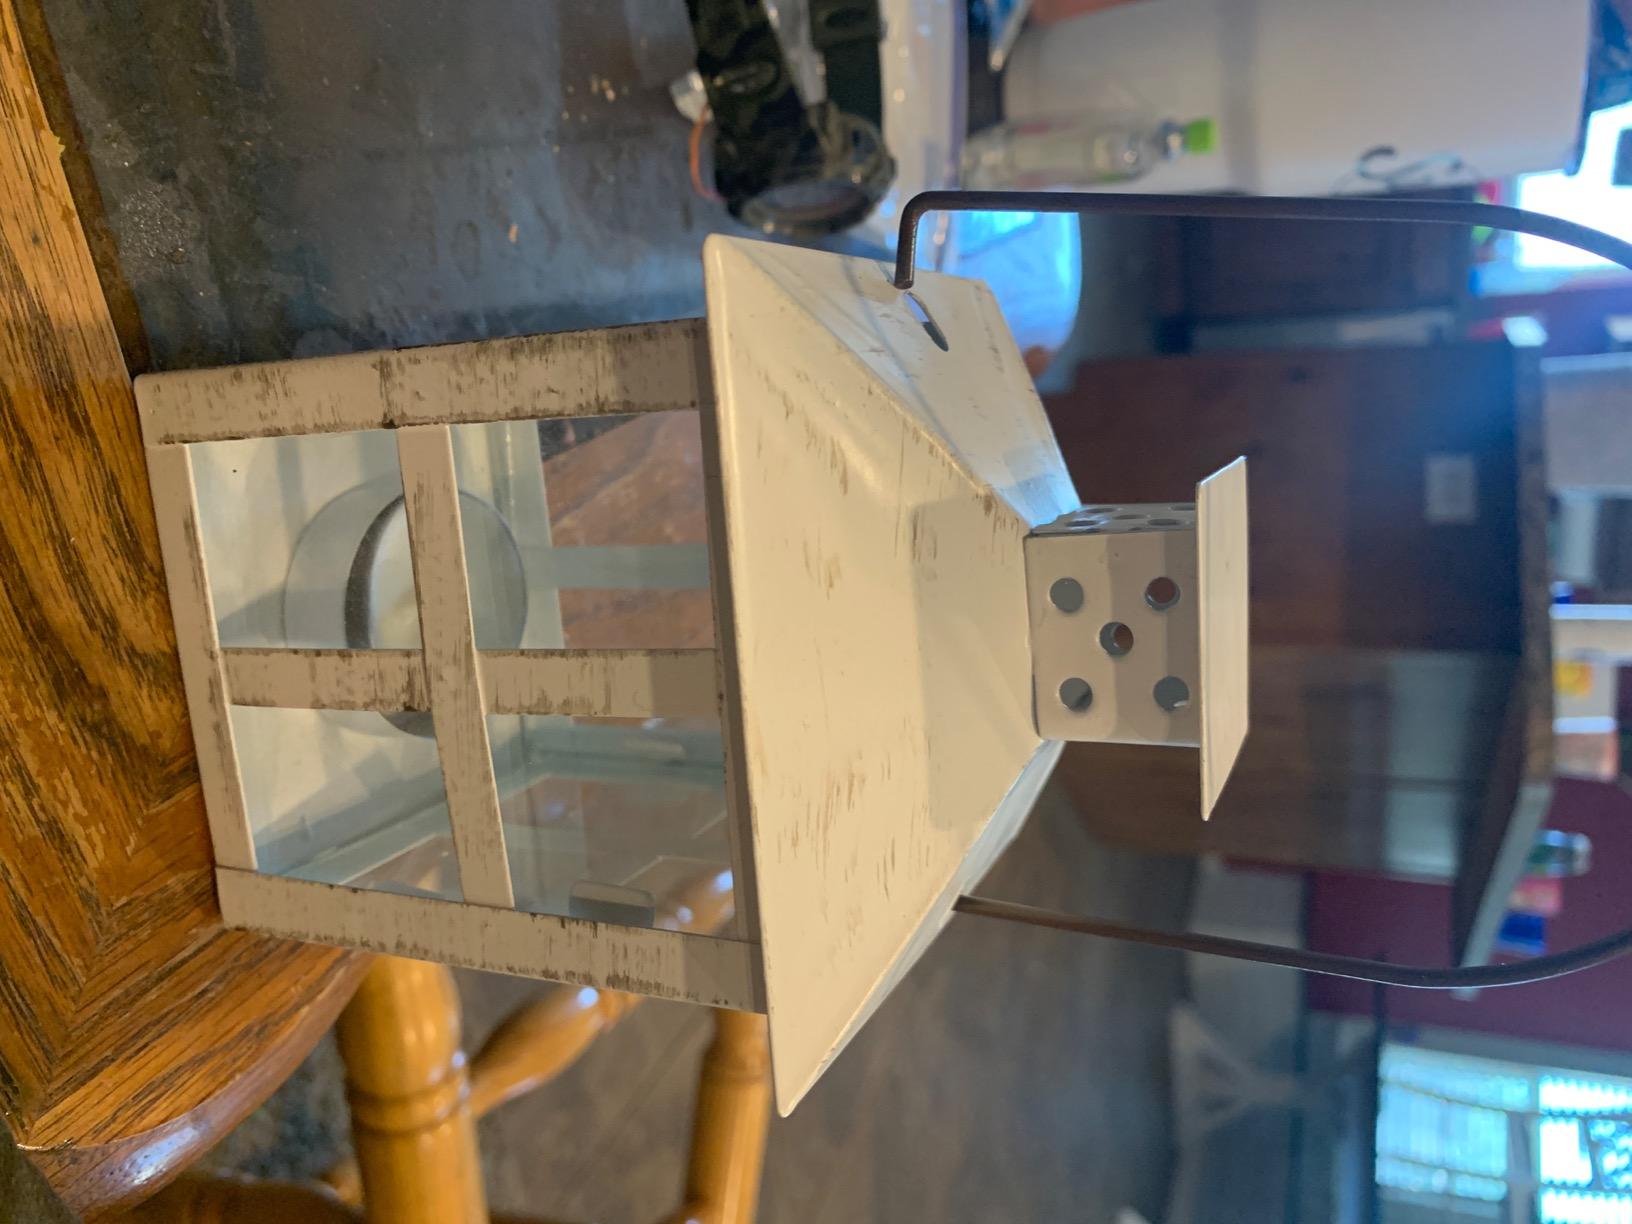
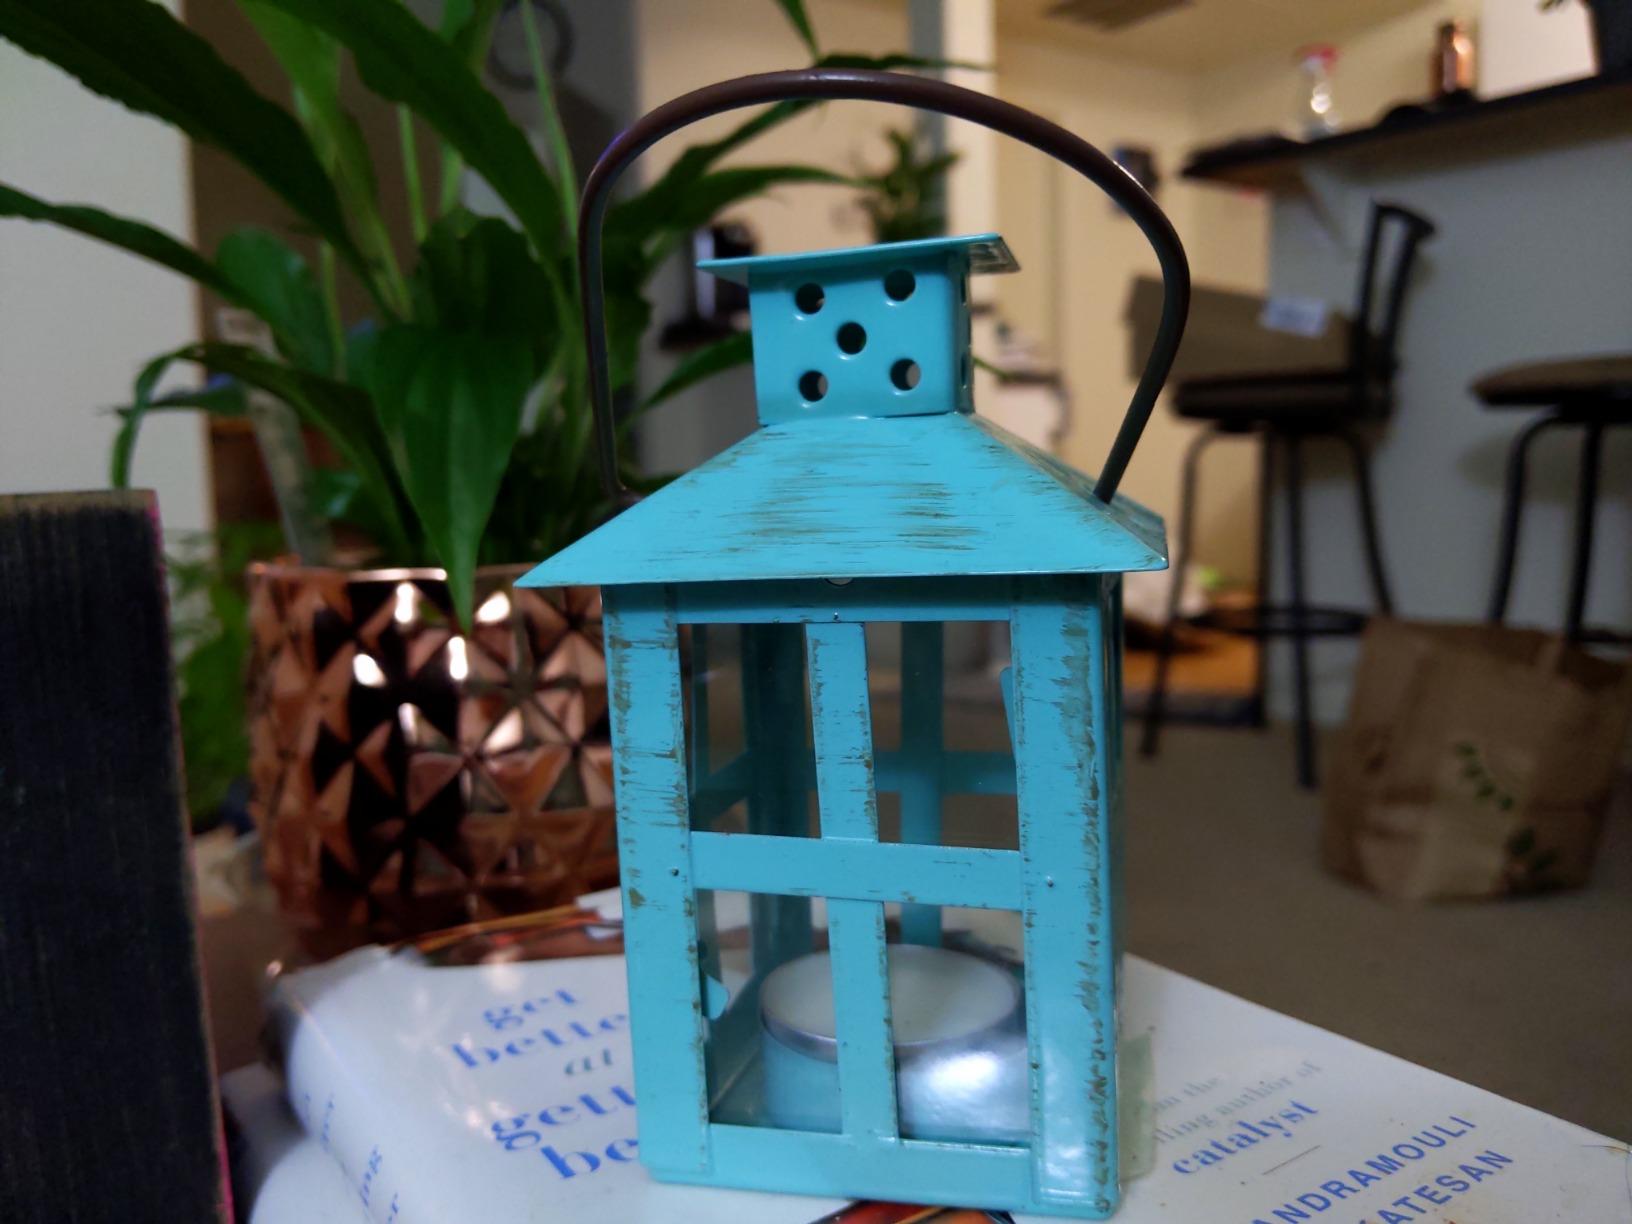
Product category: lantern
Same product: no